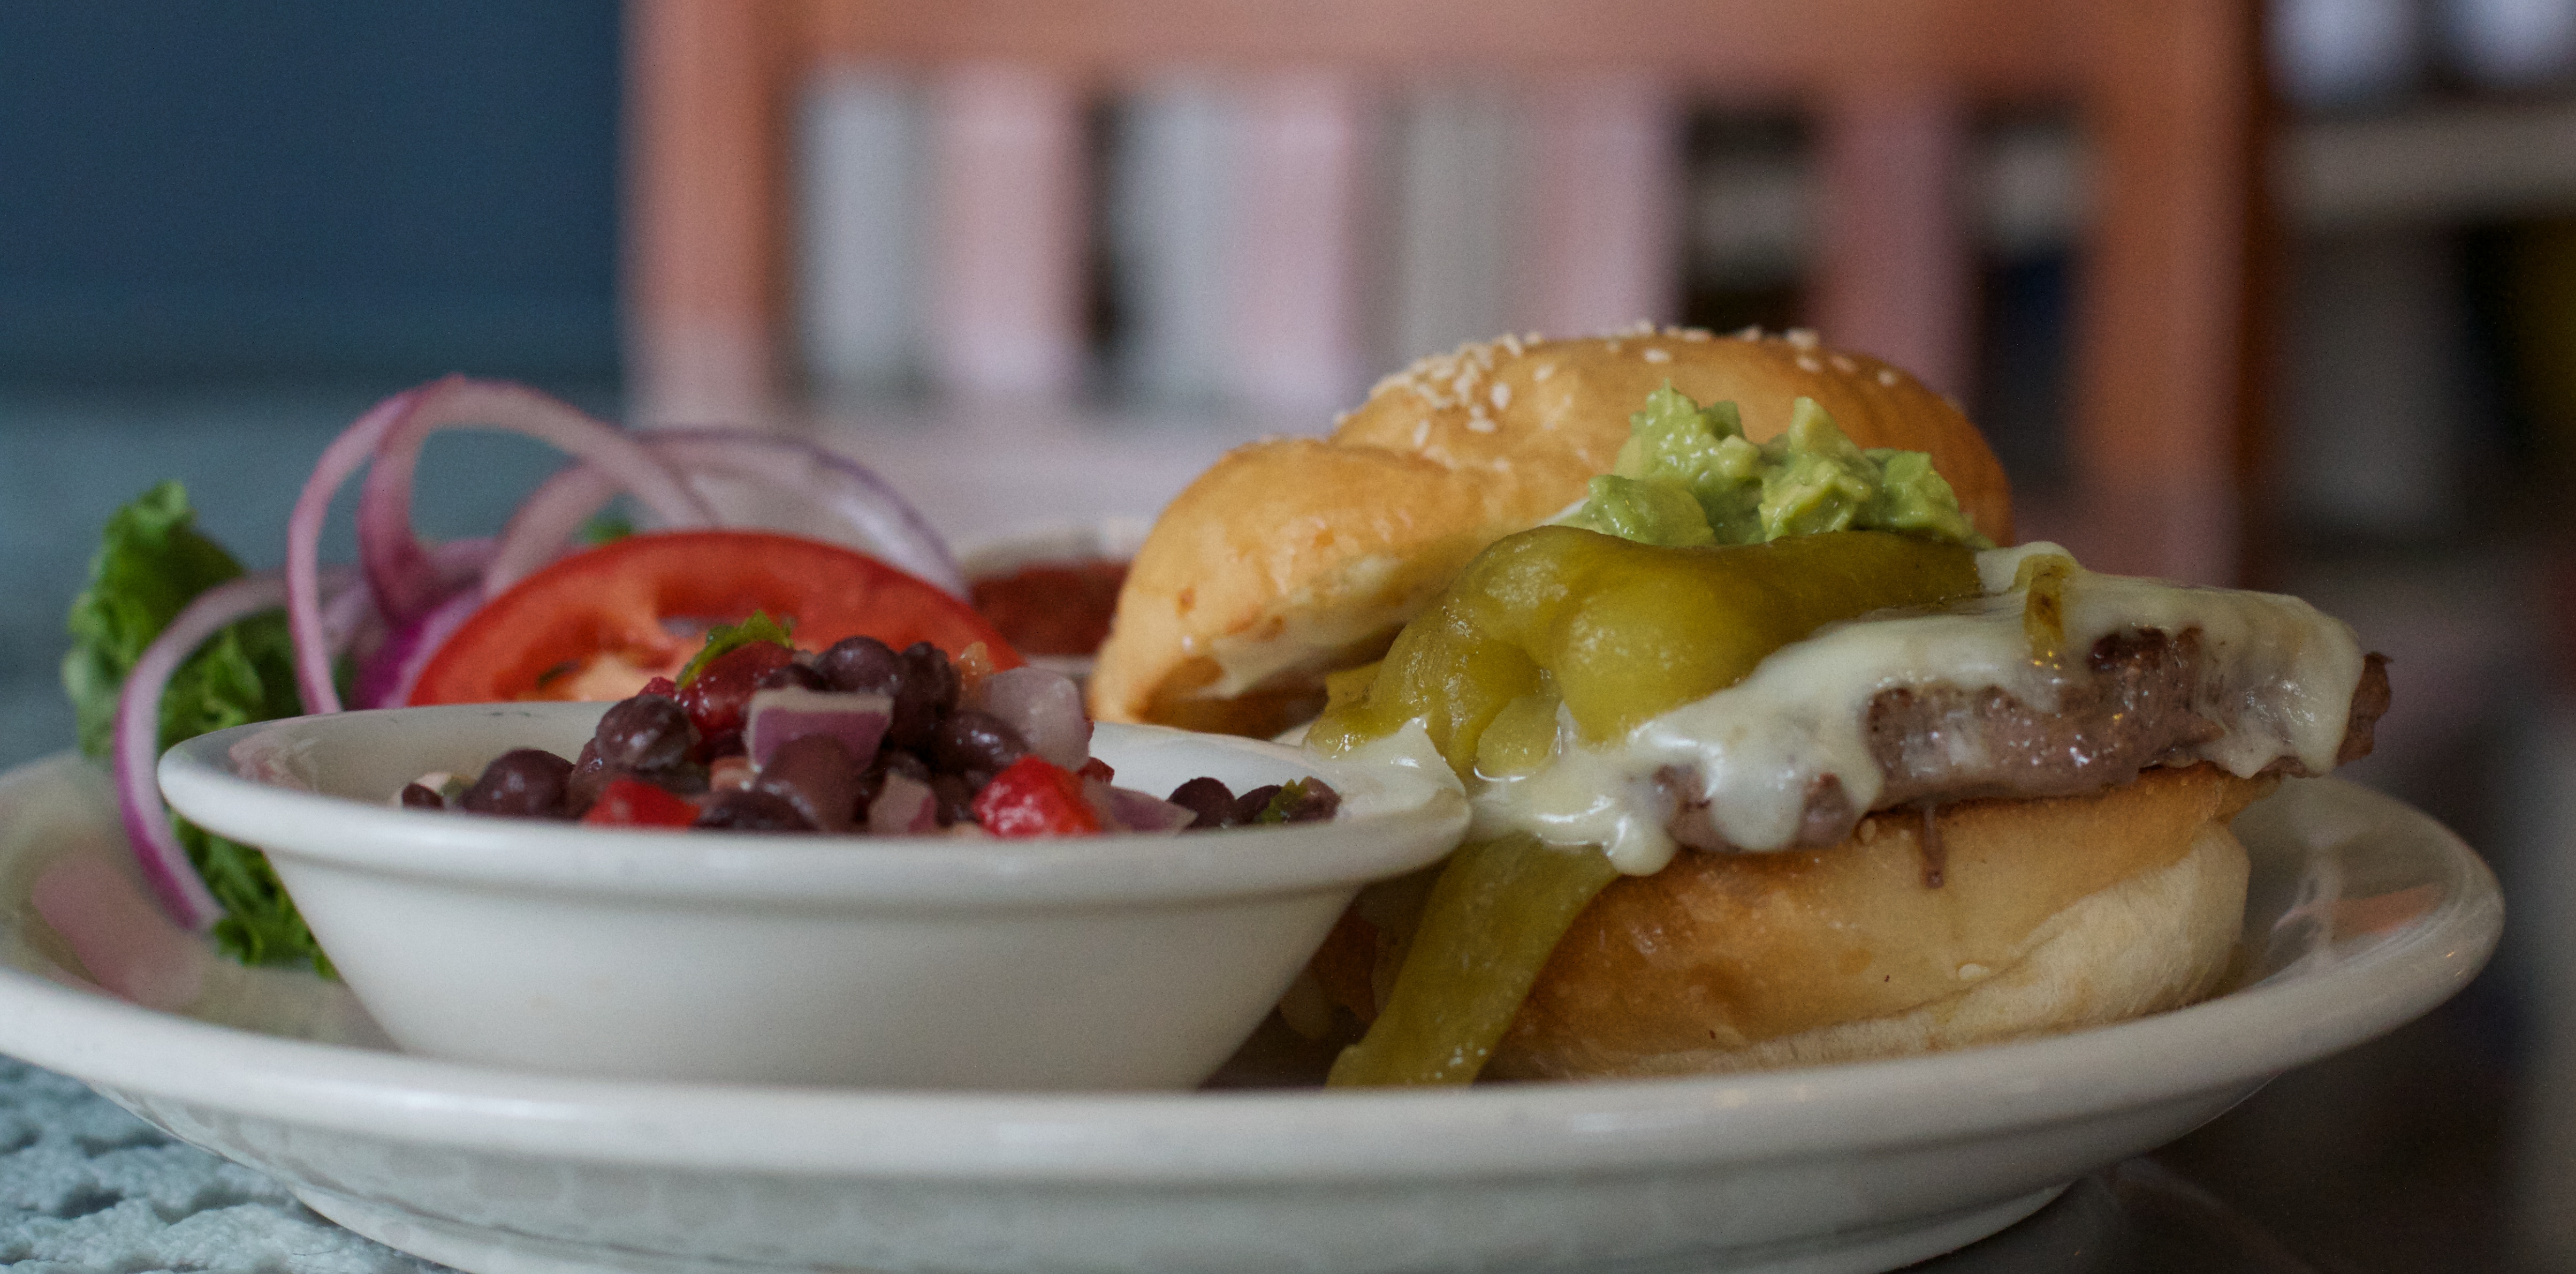
dish, meal, food, produce, breakfast, meat, cuisine, hamburger, randallhouse, brunch